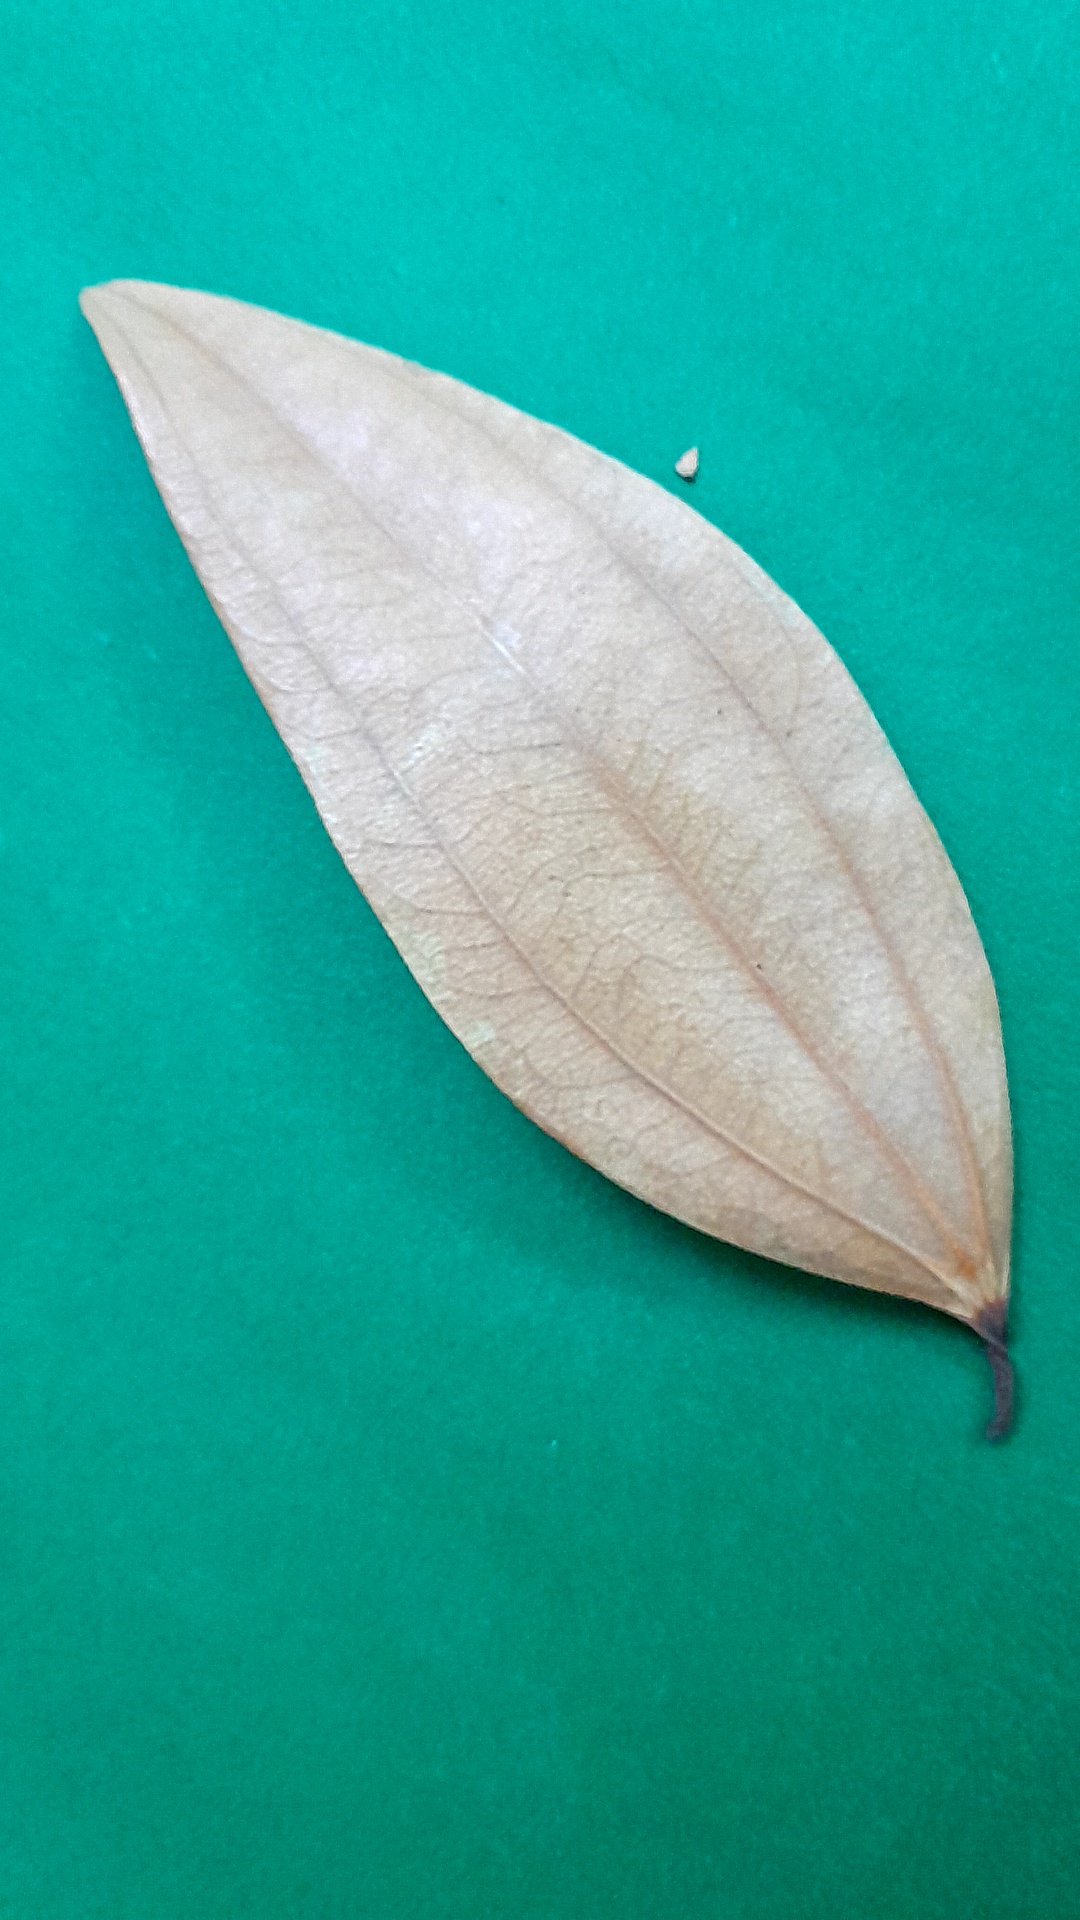
Label: Dry Leaf